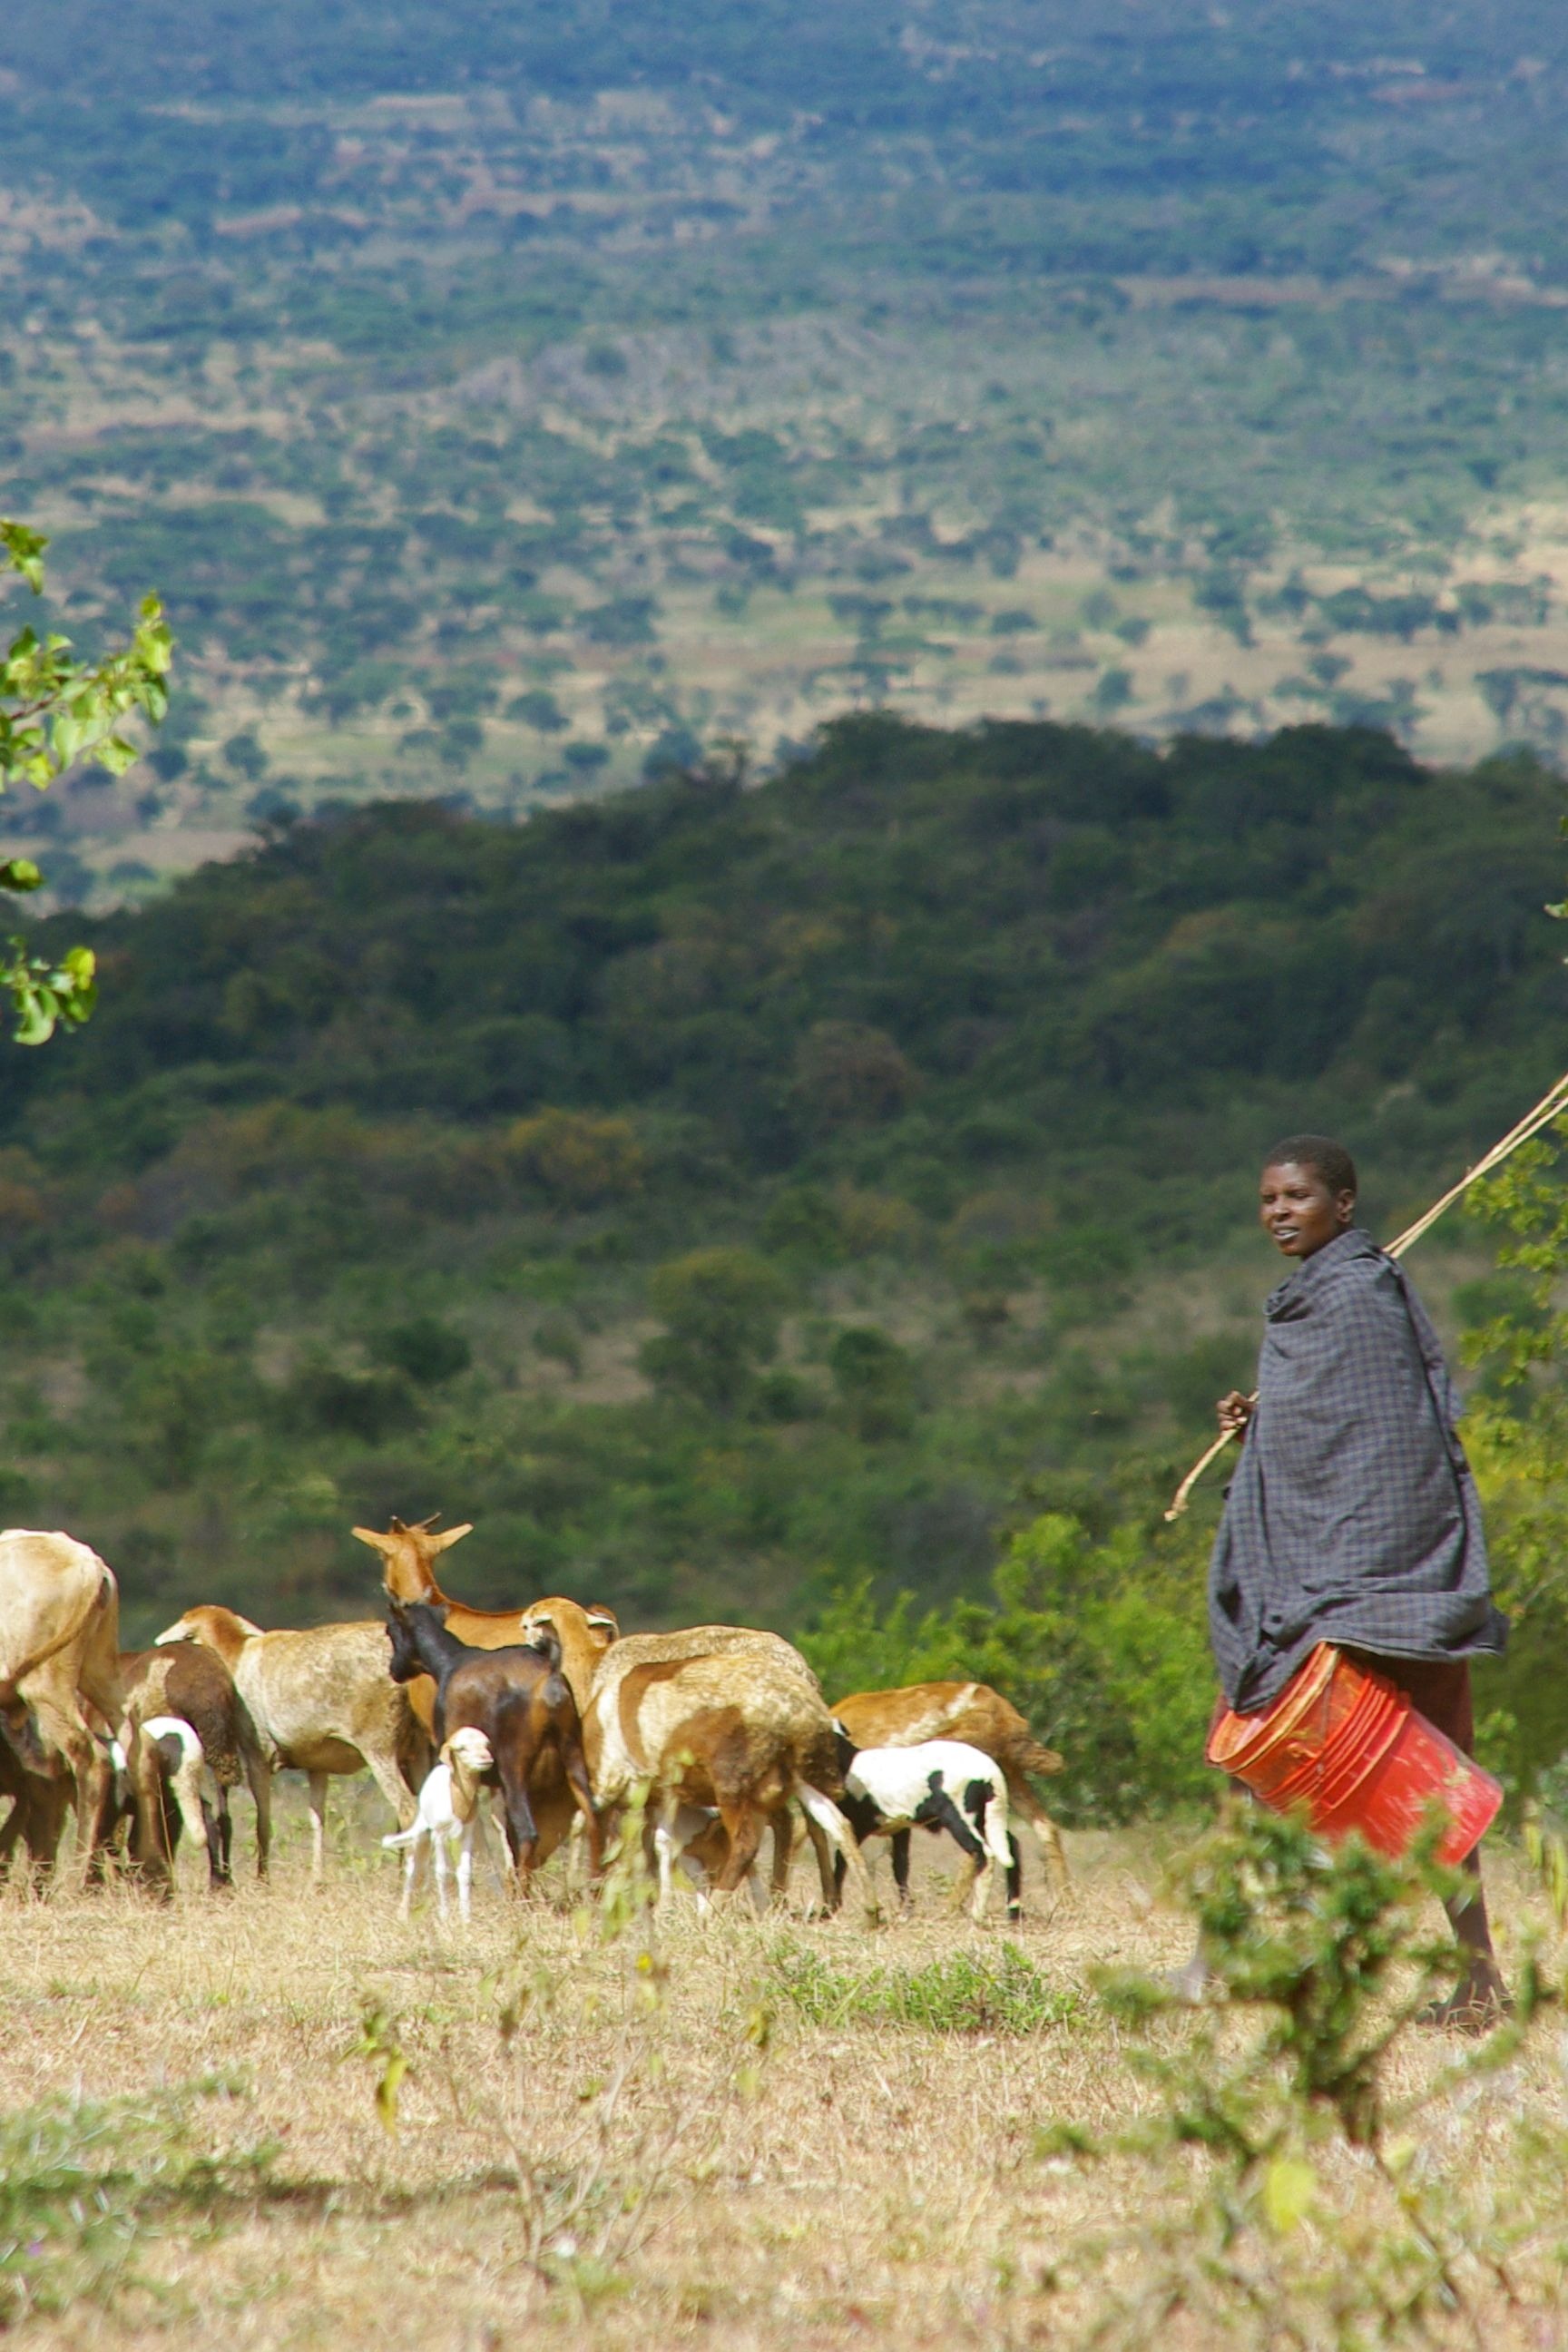
landscape, wilderness, mountain, meadow, adventure, wildlife, green, herd, pasture, grazing, africa, shepherd, goats, grassland, animals, wide, tanzania, safari, rural area